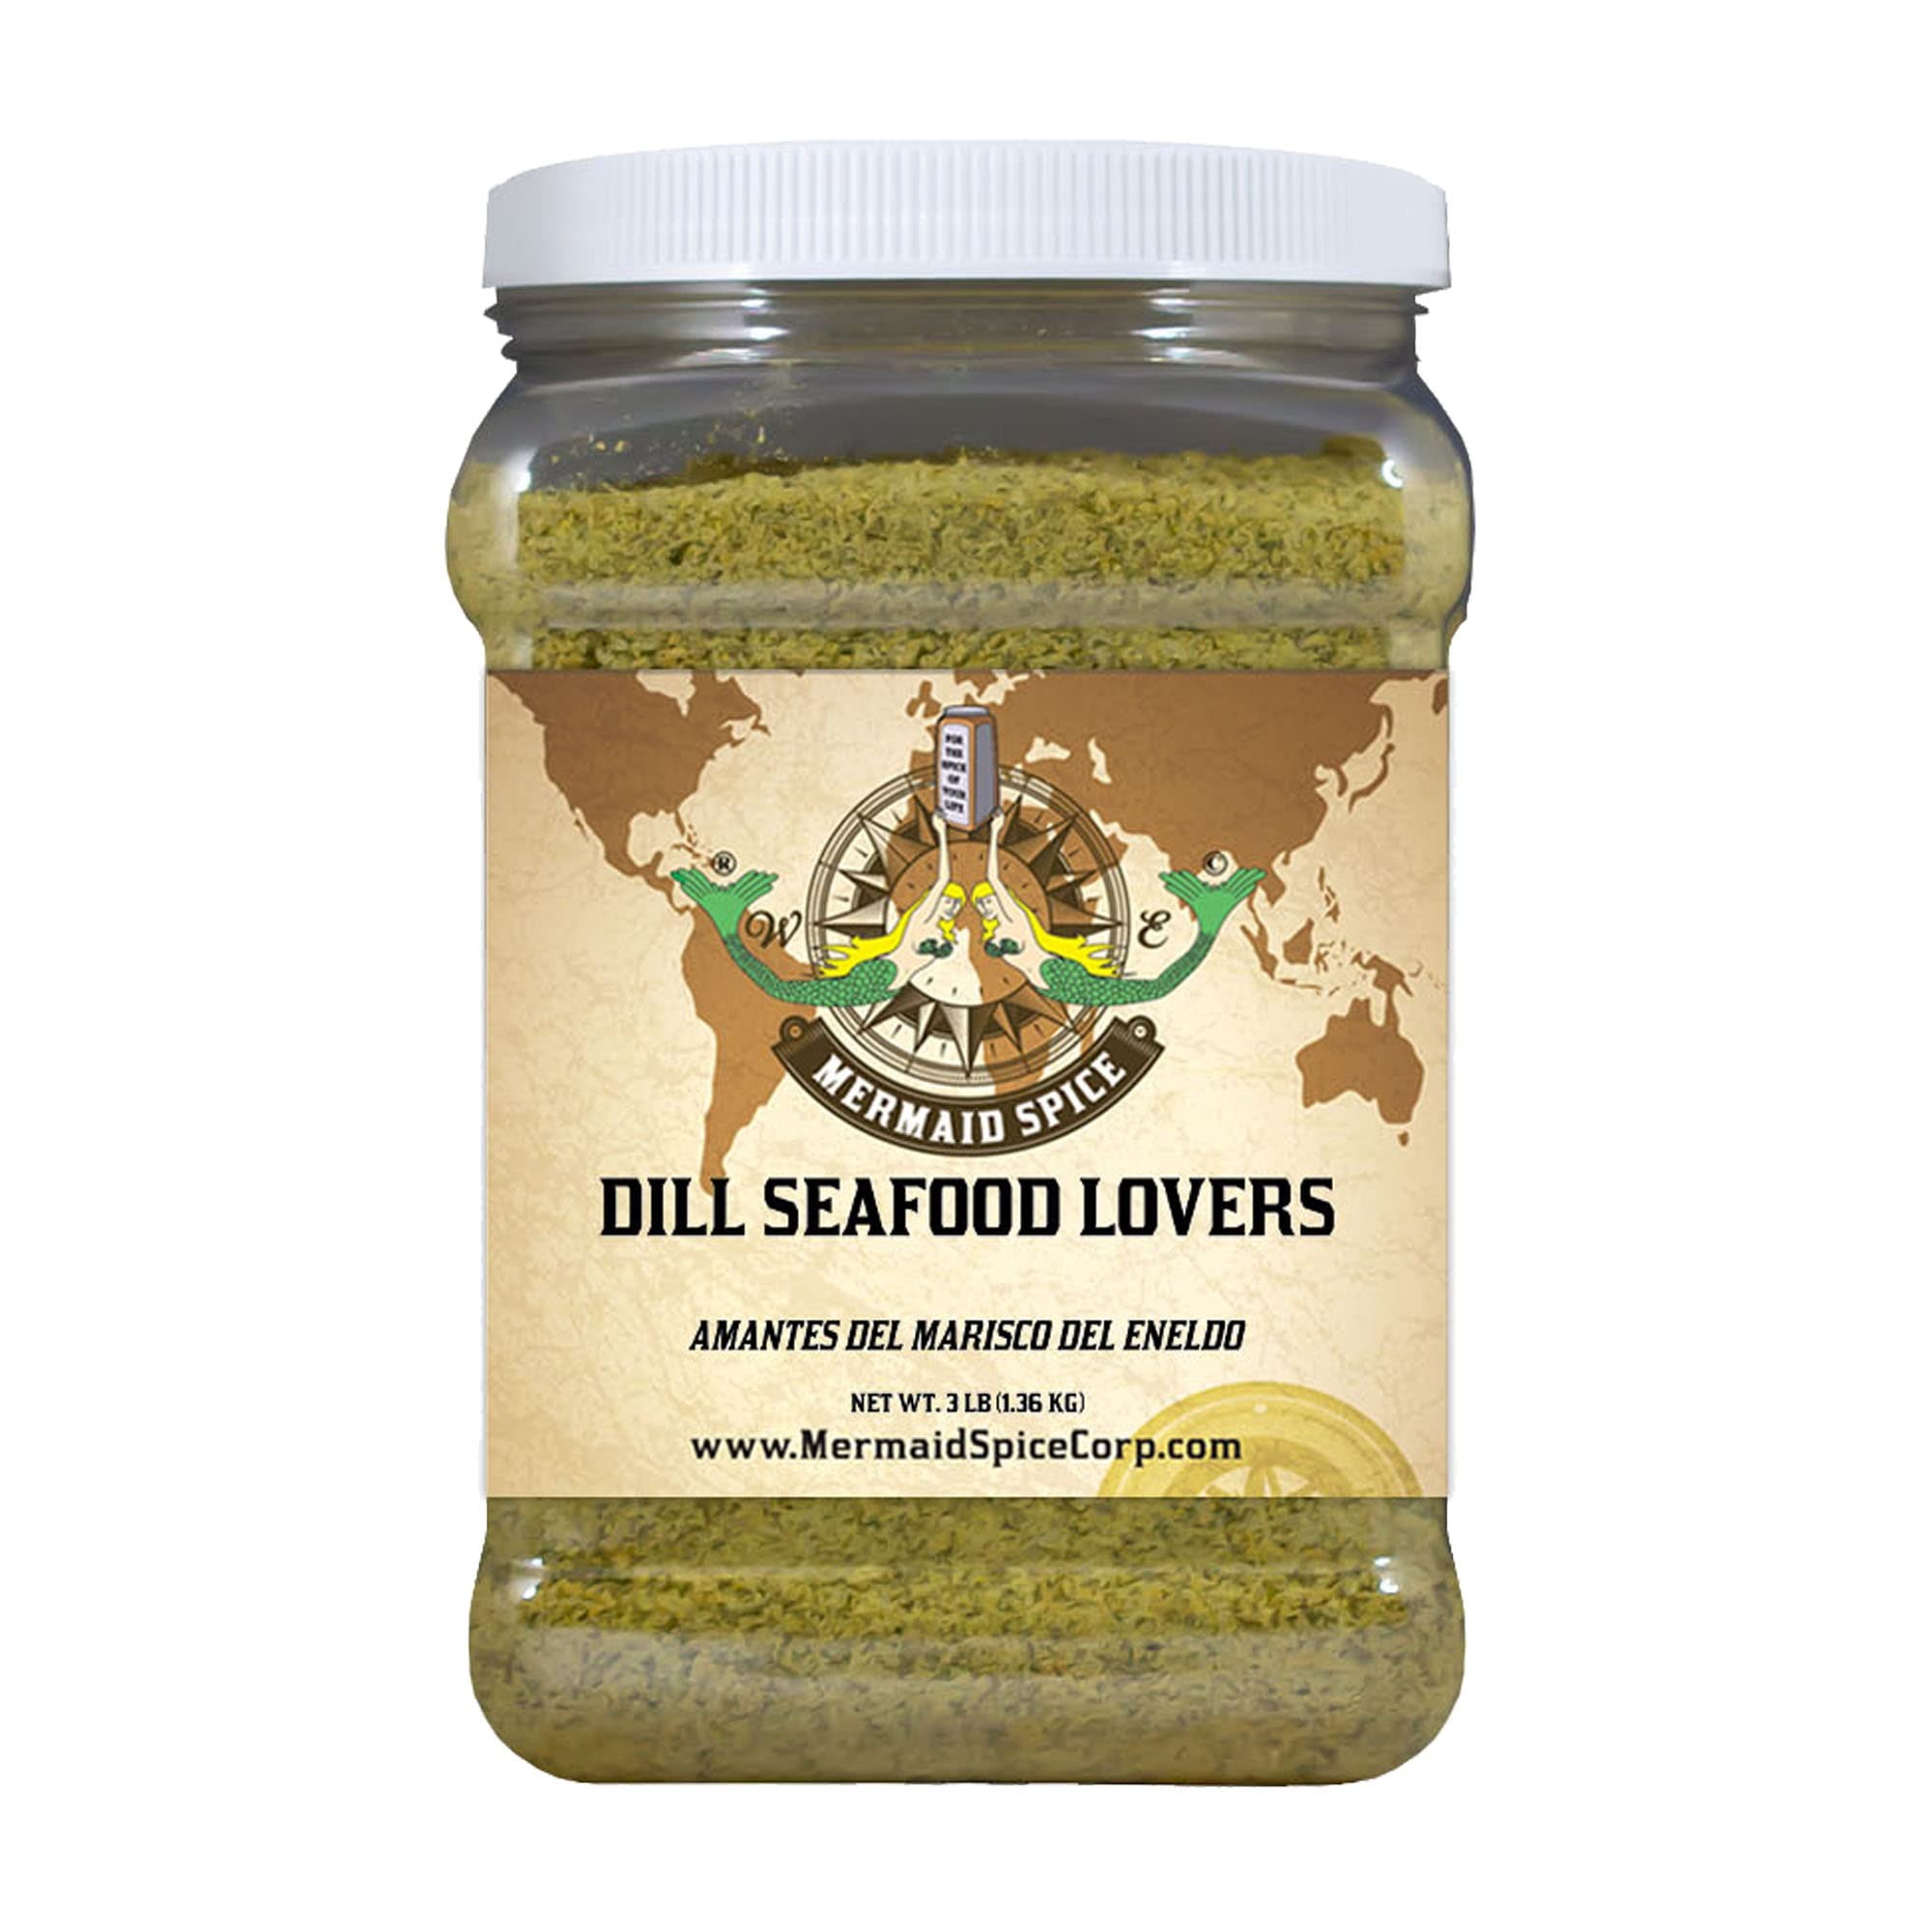
Item Name: Mermaid Spice Corp - Dill Seafood Lovers - 3 lb. (1.36 kg.)
Bullet Point: Dill Seafood Lovers 3LB
Product Description: Dill Seafood Lovers Seasoning is a beautiful blend of spices that pairs well with fish, seafood and vegetables. The savory fresh blend of herbs goes great with beets, carrots, eggs, potatoes, salads, and zucchini.Try dill seasoning next time you oven roast potatoes, grill salmon or make a vegetable dip. All of our spices and spice blends are all-natural, gluten-free, vegan, kosher, and halal. INGREDIENTS: PARTIALLY HYDROGENATED SOY BEAN, DEXTROSE, SALT, DILL WEED, FREEZE DRIED GARLIC, ONION, GINGER, GARLIC & BLACK PEPPER
Value: 48.0
Unit: Ounce

Price: 31.95